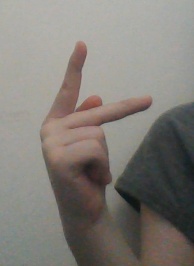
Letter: dha